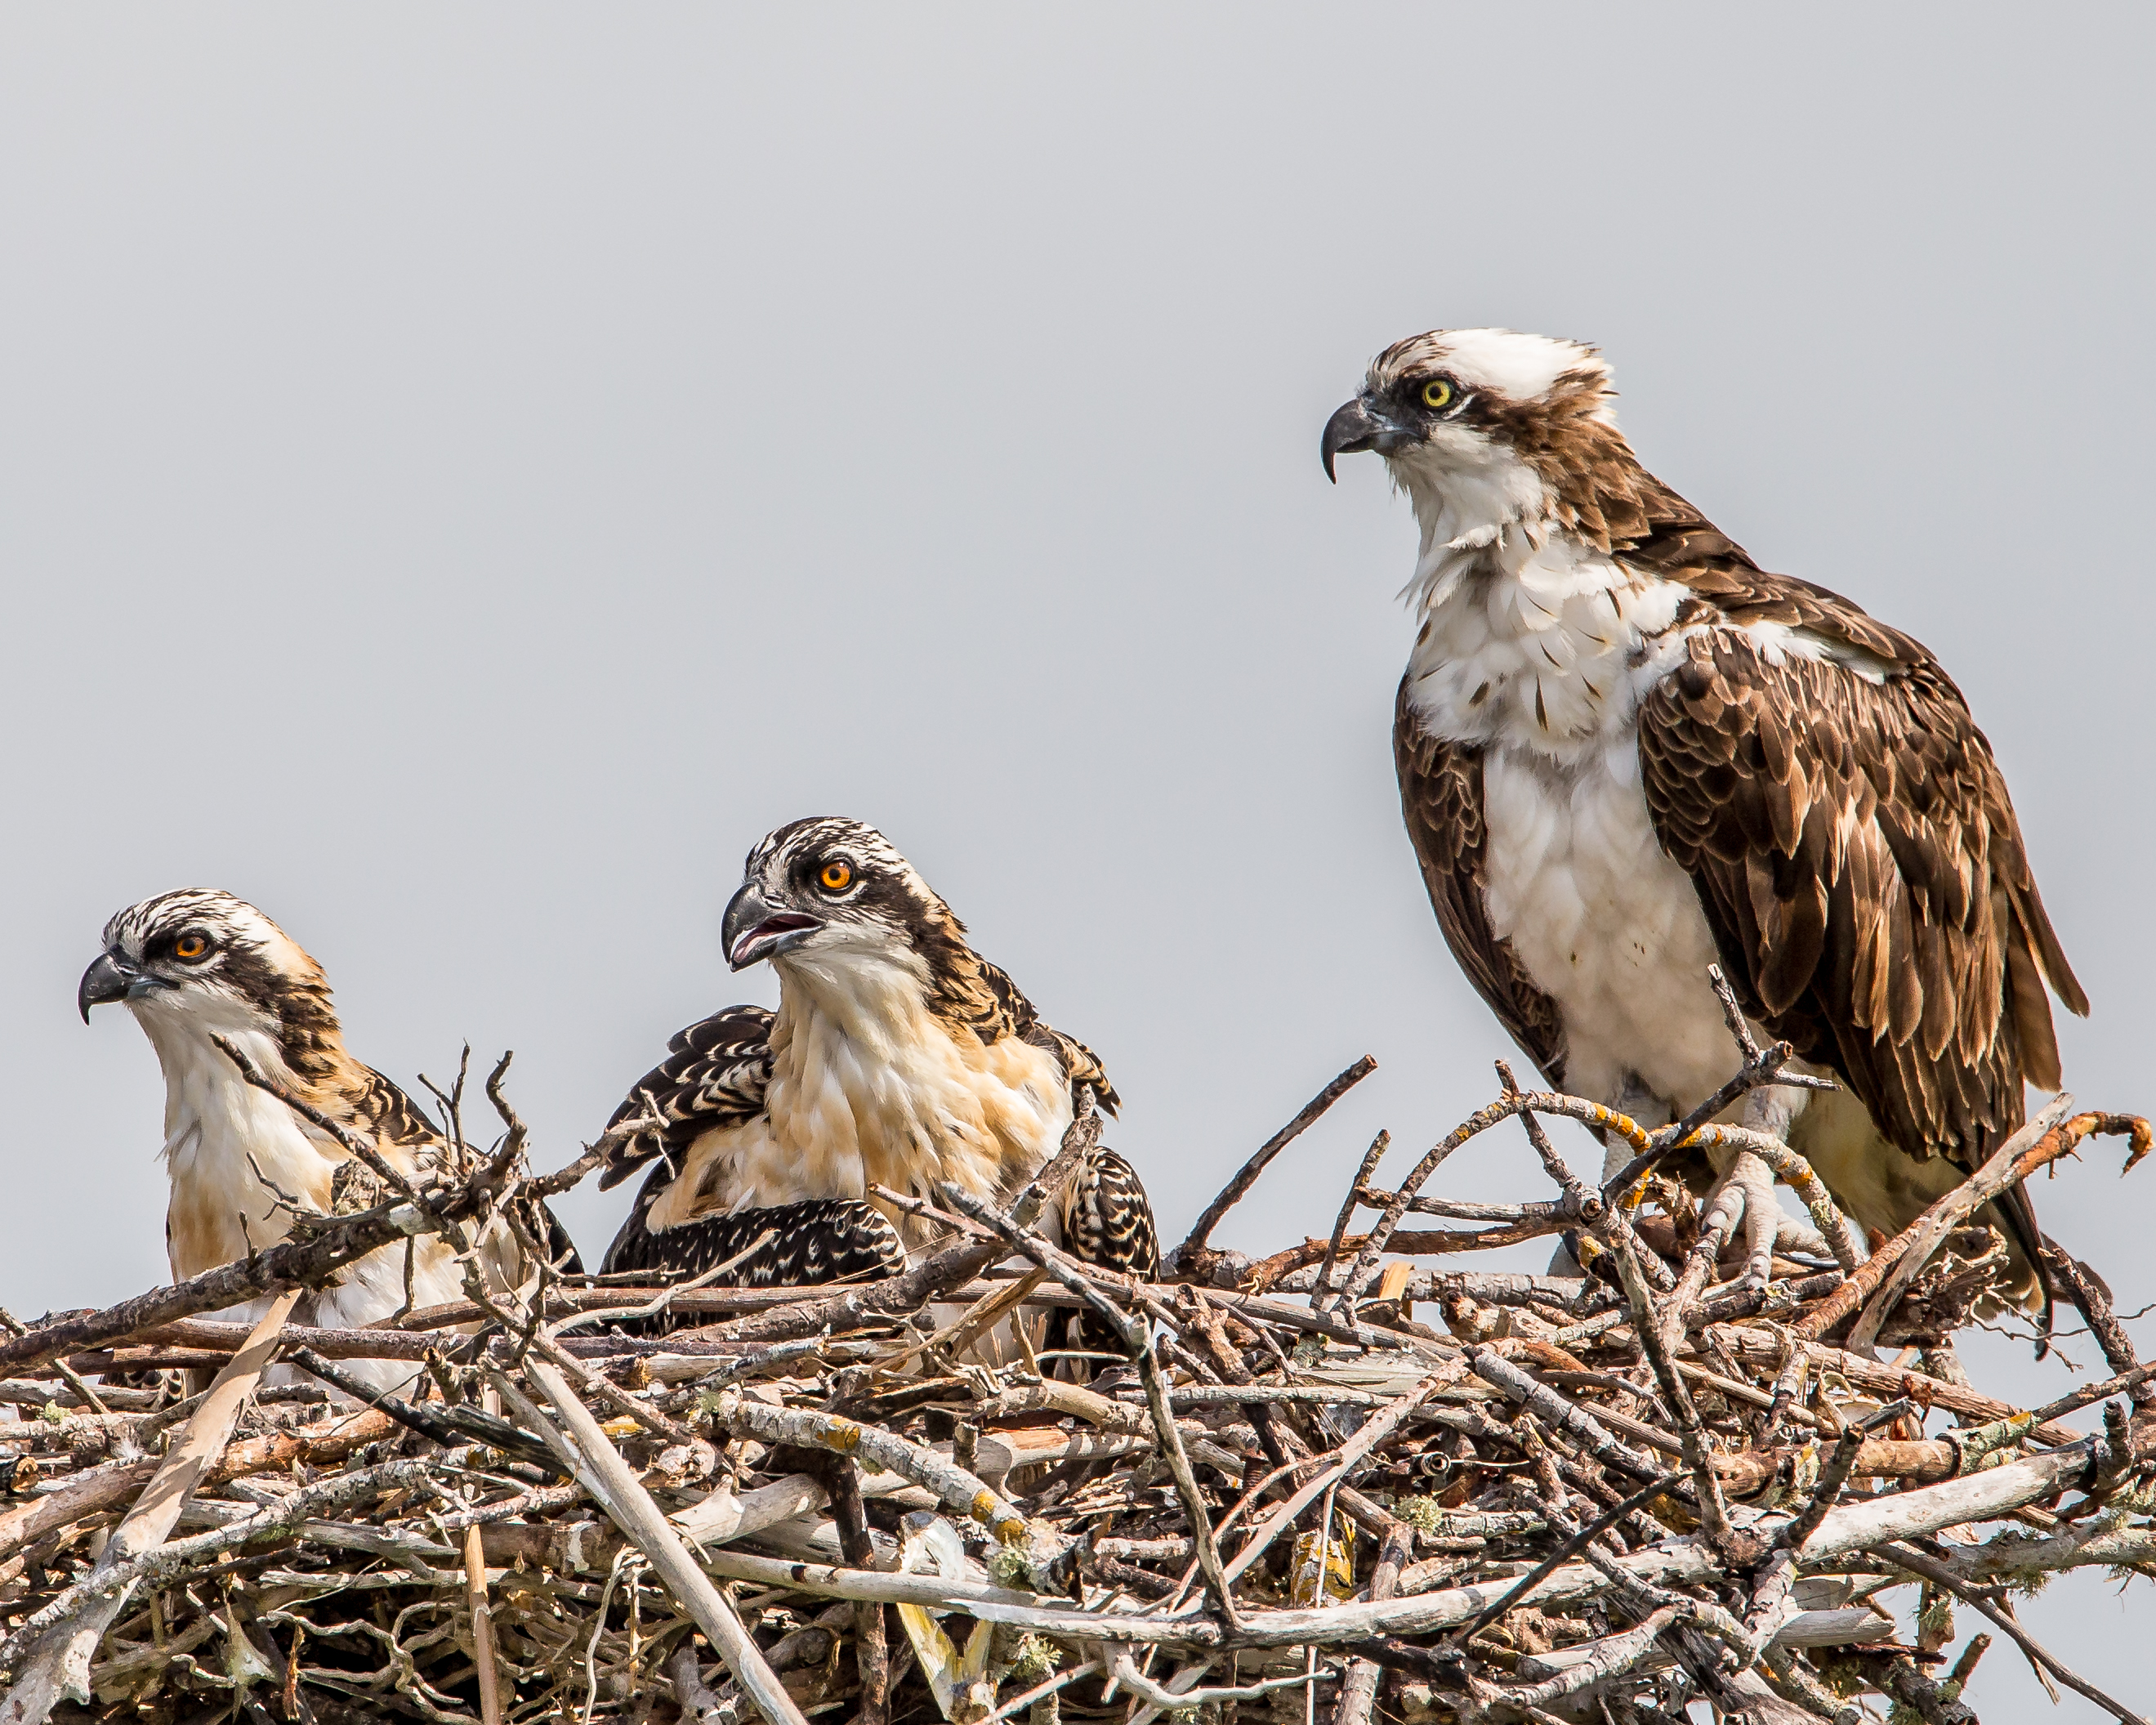
bird, wing, female, wildlife, waiting, beak, hawk, fauna, bird of prey, vertebrate, sparrow, finch, nest, chicks, falcon, florida, buzzard, andymorffew, morffew, naturethroughthelens, marcoisland, tigertailbeach, ospreys, lark, house sparrow, perching bird, accipitriformes